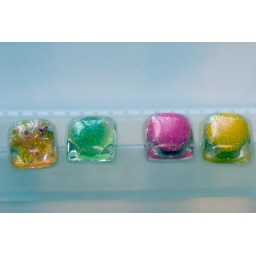
Real fruity sweets preserved in clear resin on silver plated ring base